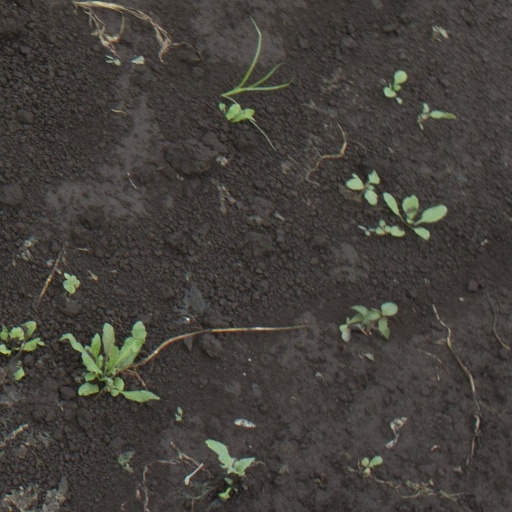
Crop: soybean